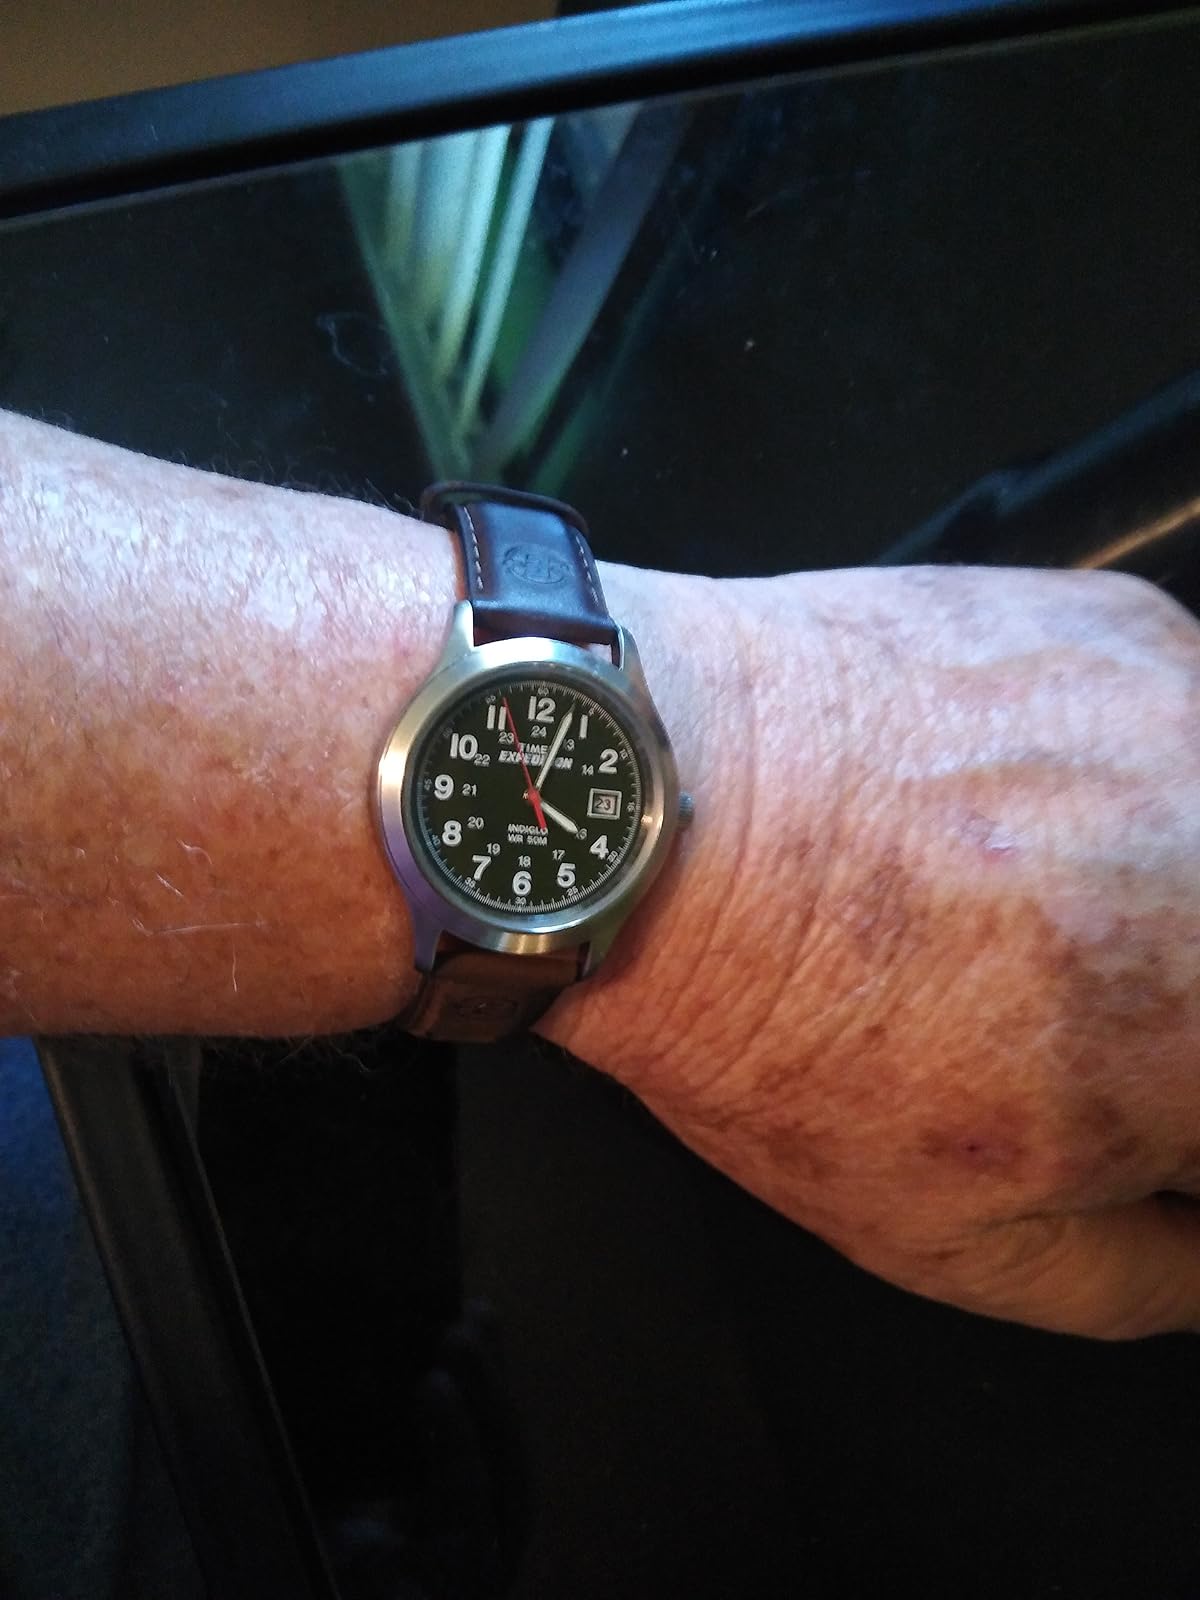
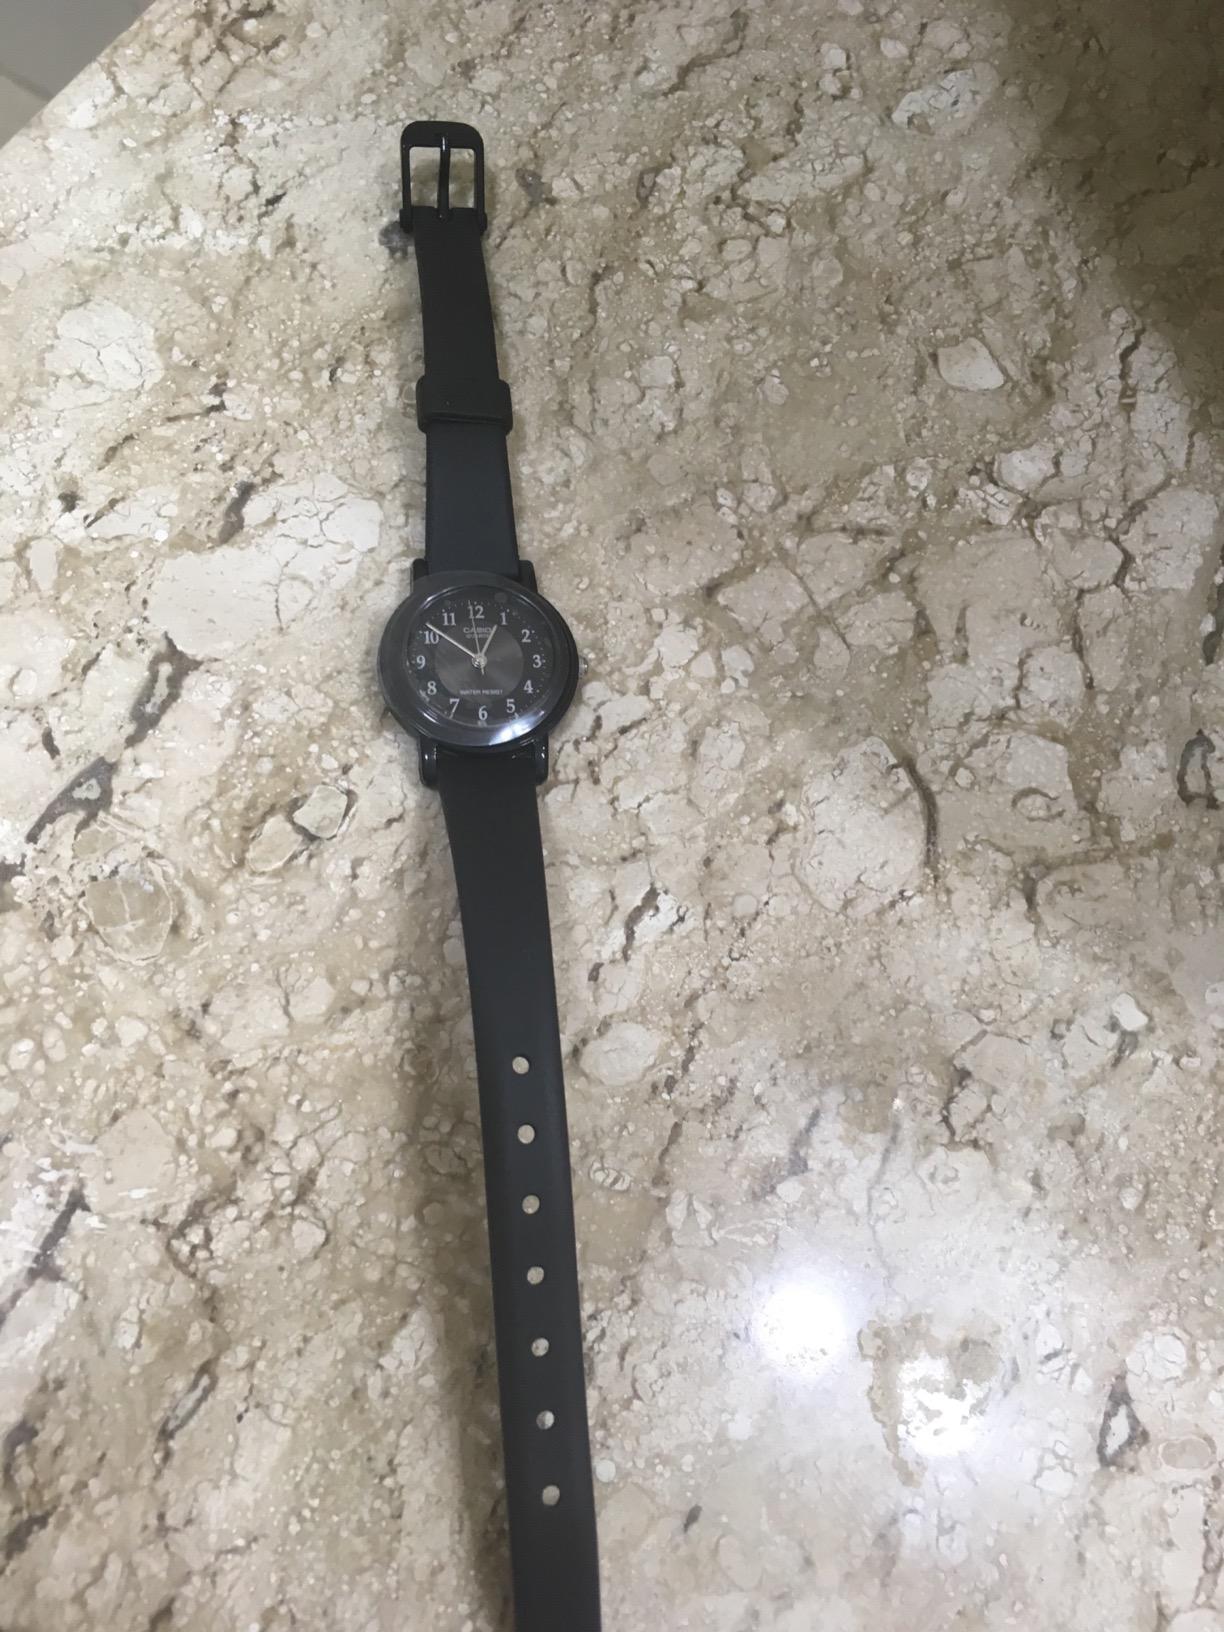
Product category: accessories_watch
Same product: no